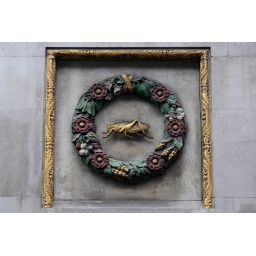
A statue of a locust, painted gold, on the wall of a building on Old Bond Street in London.